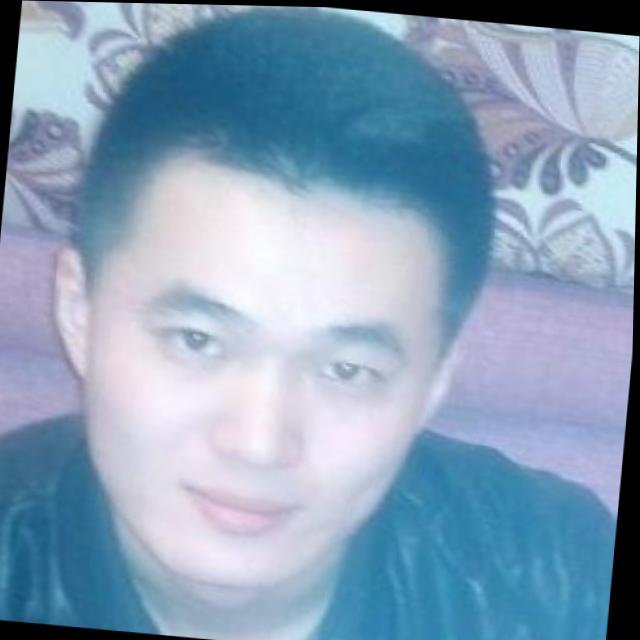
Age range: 21-44